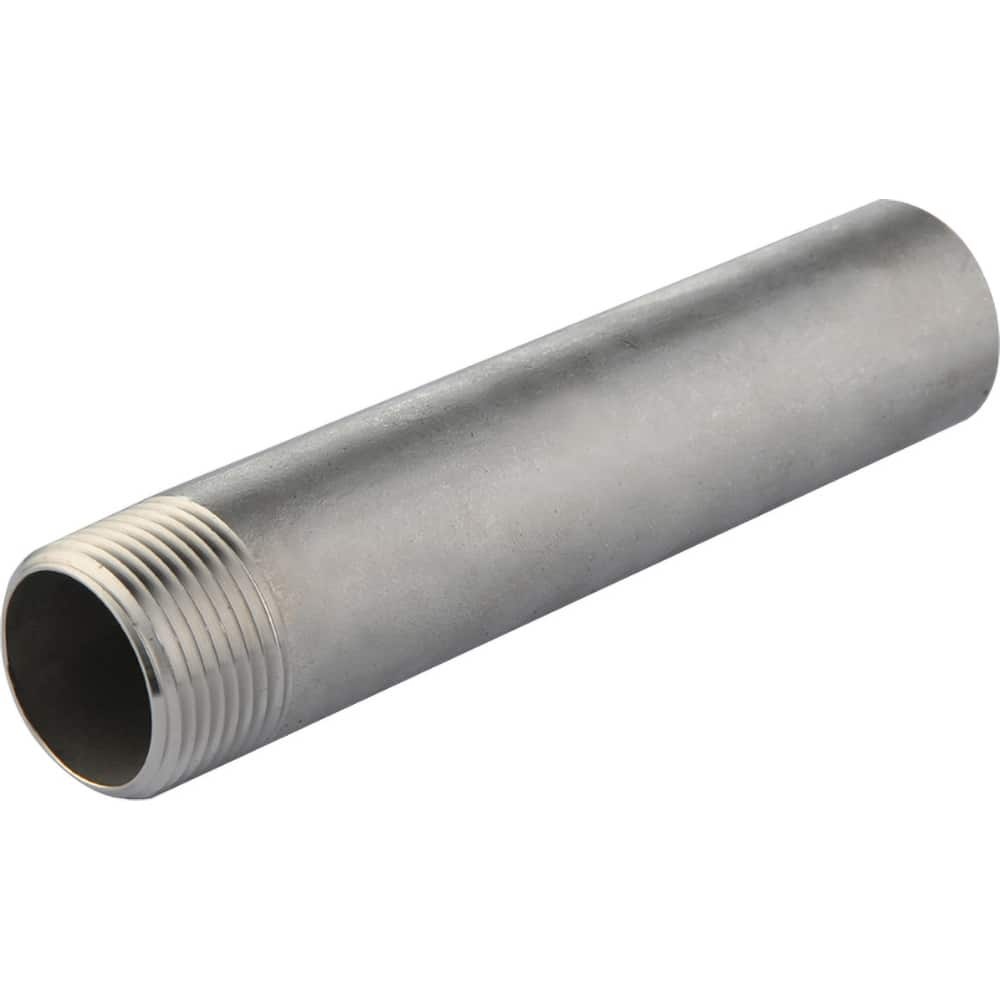
Guardian Worldwide - Stainless Steel Pipe Nipples & Pipe; Style: Threaded ; Pipe Size: 1-1/4 (Inch); Length (Inch): 6 ; Material Grade: 304/304L ; Schedule: 40
Item #: 20195293 Brand: Guardian Worldwide Model #: T4WNG10 Product Specifications Stainless Steel Pipe Nipples & Pipe; Style: Threaded ; Pipe Size: 1-1/4 (Inch); Length (Inch): 6 ; Material Grade: 304/304L ; Schedule: 40 Style Threaded Pipe Size 1-1/4 Length (Inch) 6 Material Grade 304/304L Schedule 40
Brand: Guardian Worldwide
Category: Hardware > Plumbing > Plumbing Pipes > Supply Pipes